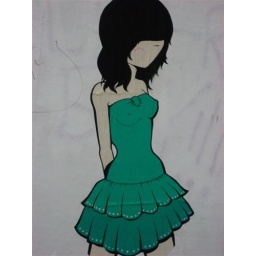
Graffiti paper girl in green dress sutton st 2006